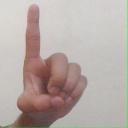
अक्षर: ड